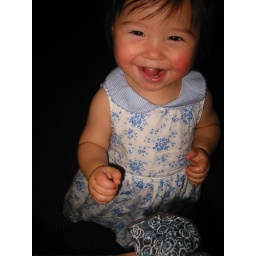
Carmen in her super cute dress